Younger season 5

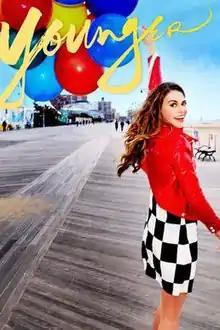
Promotional poster

The fifth season of "Younger", an American comedy-drama television series created by Darren Star, was ordered on April 20, 2017. It premiered on June 5, 2018, and revolves around the lead Liza Miller, who has to manage her career in the publishing company having faked her identity as a younger woman to get her job, whereas her romantic life is marked by ups and comings. The season was produced by Darren Star Productions and Jax Media, with Star serving as showrunner.